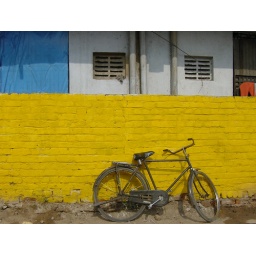
Leaning against a yellow wall